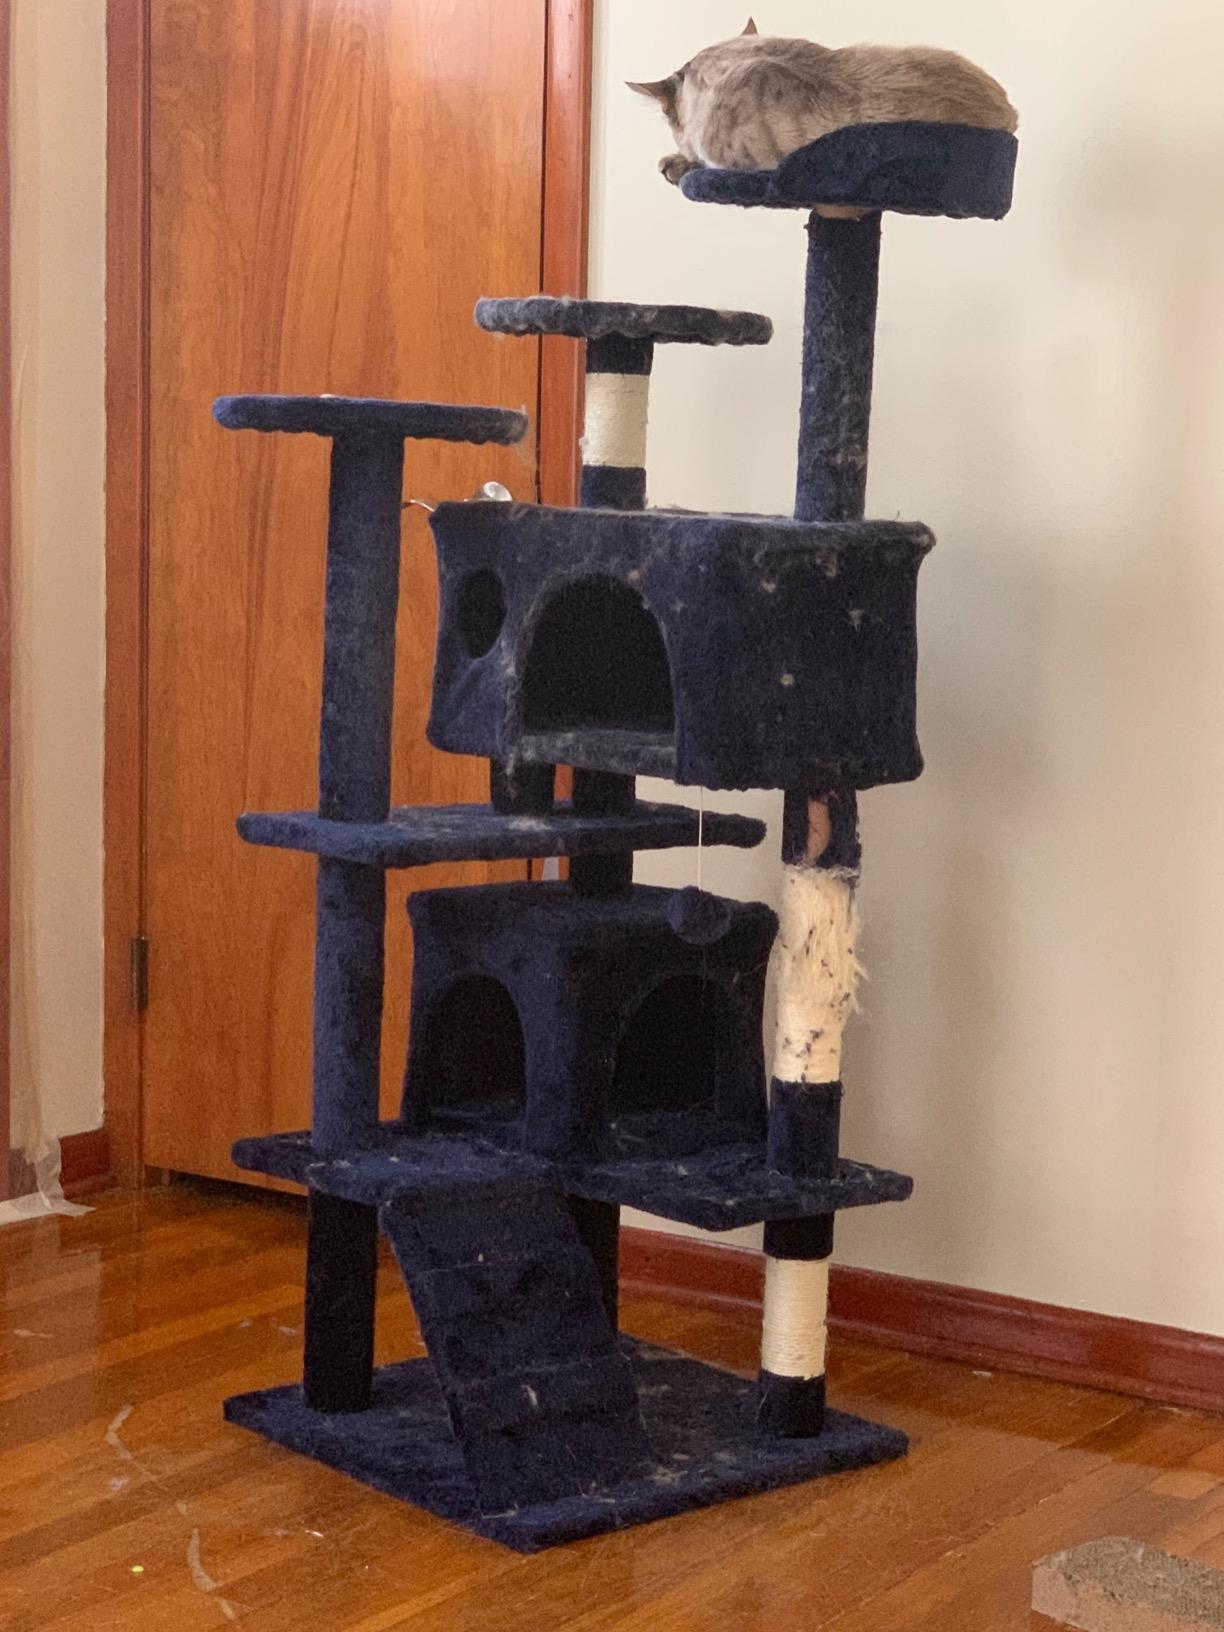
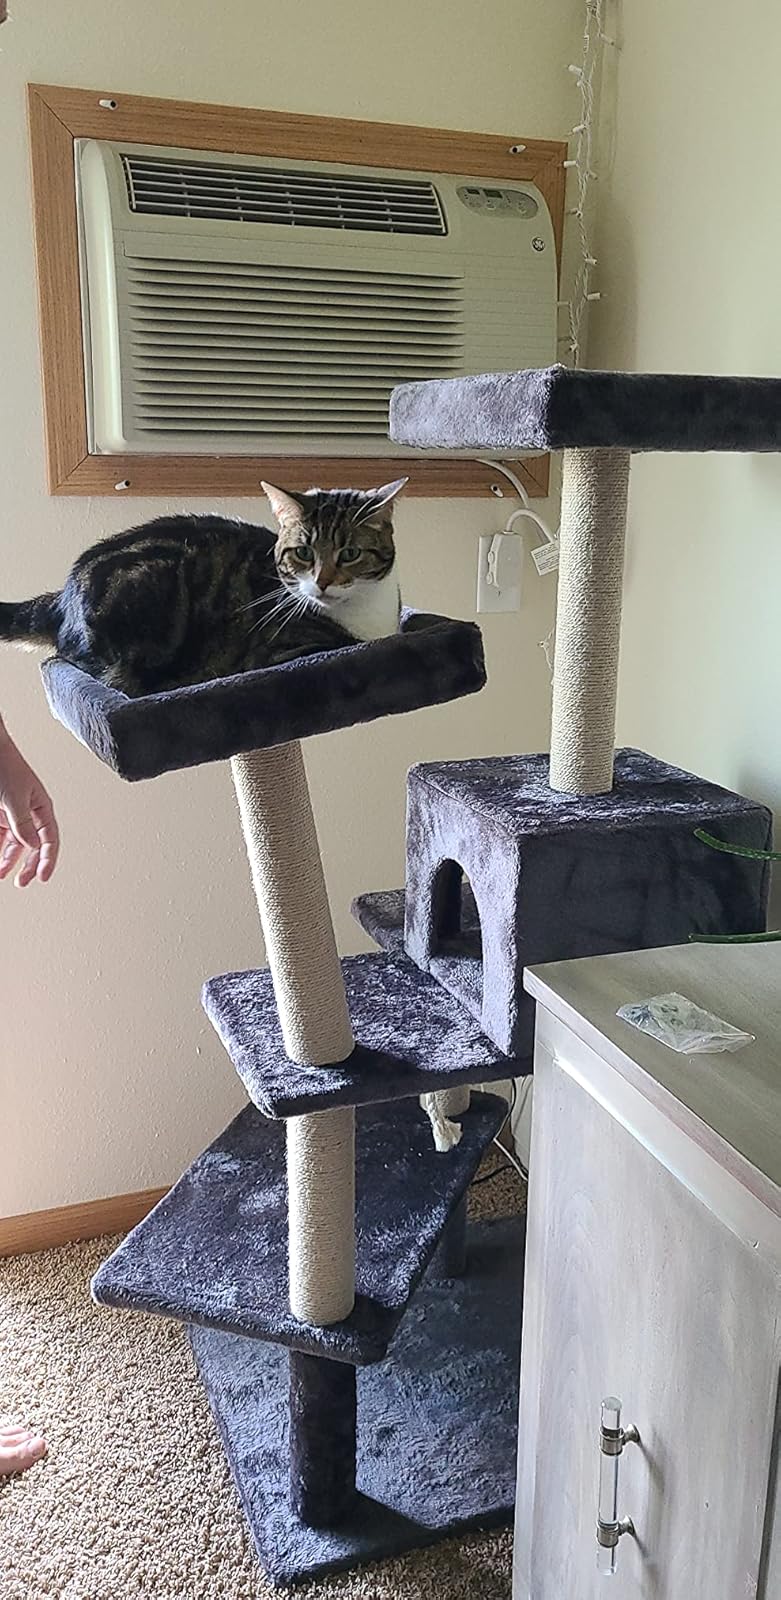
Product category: items_cat tree
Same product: no